Arsenio Erico

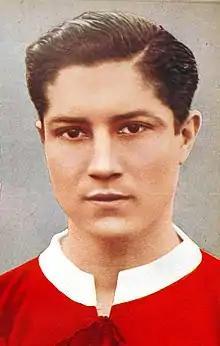
Erico covered on "El Gráfico" in 1934.

Arsenio Pastor Erico Martínez (30 March 1915 – 23 July 1977) was a Paraguayan football striker. He is the all-time highest goalscorer in the Argentine first division with 295 goals. Previously it had been affirmed that Erico's record was 293 goals, sharing the record with Ángel Labruna. All the goals in Erico's career in Primera División were scored playing for Independiente. Erico is also considered the best Paraguayan footballer of all time and for some is the best player in history, including Alfredo Di Stéfano. A striker noted for his technique, finishing and aerial ability, Erico was regarded one of the finest players of the 1930s and one of greatest players to have played in the Argentinean league.